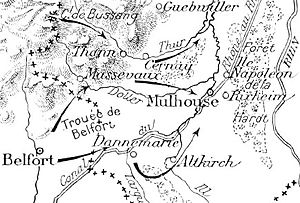
Grænseslagene / Alsace / Slaget ved Mulhouse, 7.–10. august
Den franske erobring af Mulhouse, 8. august 1914
Grænseslagene var en række slag, som blev udkæmpet langs østgrænsen af Frankrig og i det sydlige Belgien kort efter udbruddet af 1. Verdenskrig. Slagene var baseret på de militære strategier, som var udviklet af den franske generalstabschef general Joseph Joffre i Plan XVII og en offensiv fortolkning af den tyske Aufmarsch II indsatsplan, som var udformet af Helmuth von Moltke den yngre. Den tyske koncentration af styrke på den højre fløj, som skulle svinge gennem Belgien og angribe Frankrig bagfra blev forsinket af bevægelsen af general Charles Lanrezac's femte armé mod nordvest for at opfange den og tilstedeværelsen af British Expeditionary Force på hans venstre flanke. Franskmændene og briterne blev trængt tilbage af tyskerne, som var i stand til at invadere det nordlige Frankrig. Franske og britiske bagtropper forsinkede den tyske fremrykning, hvilket gav tid til at franskmændene kunne overføre deres styrker vestpå så de kunne forsvare Paris, hvilket førte til det første slag om Marne.